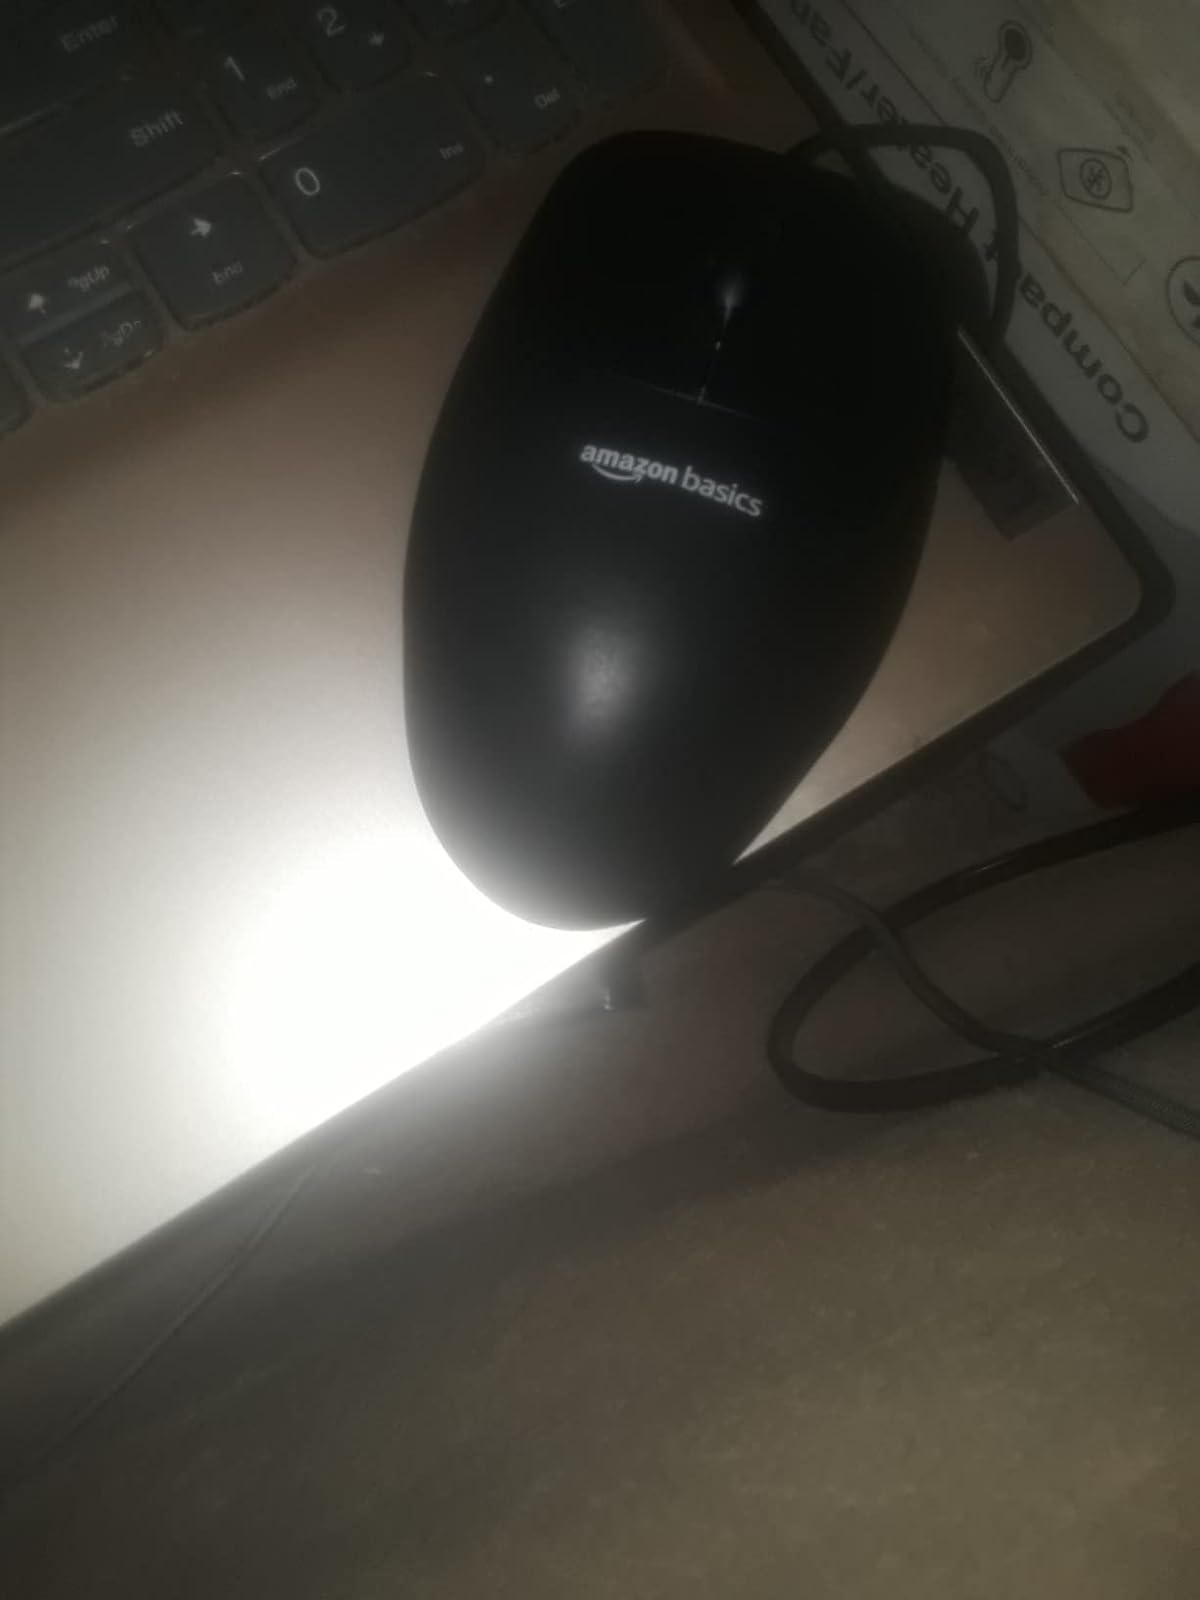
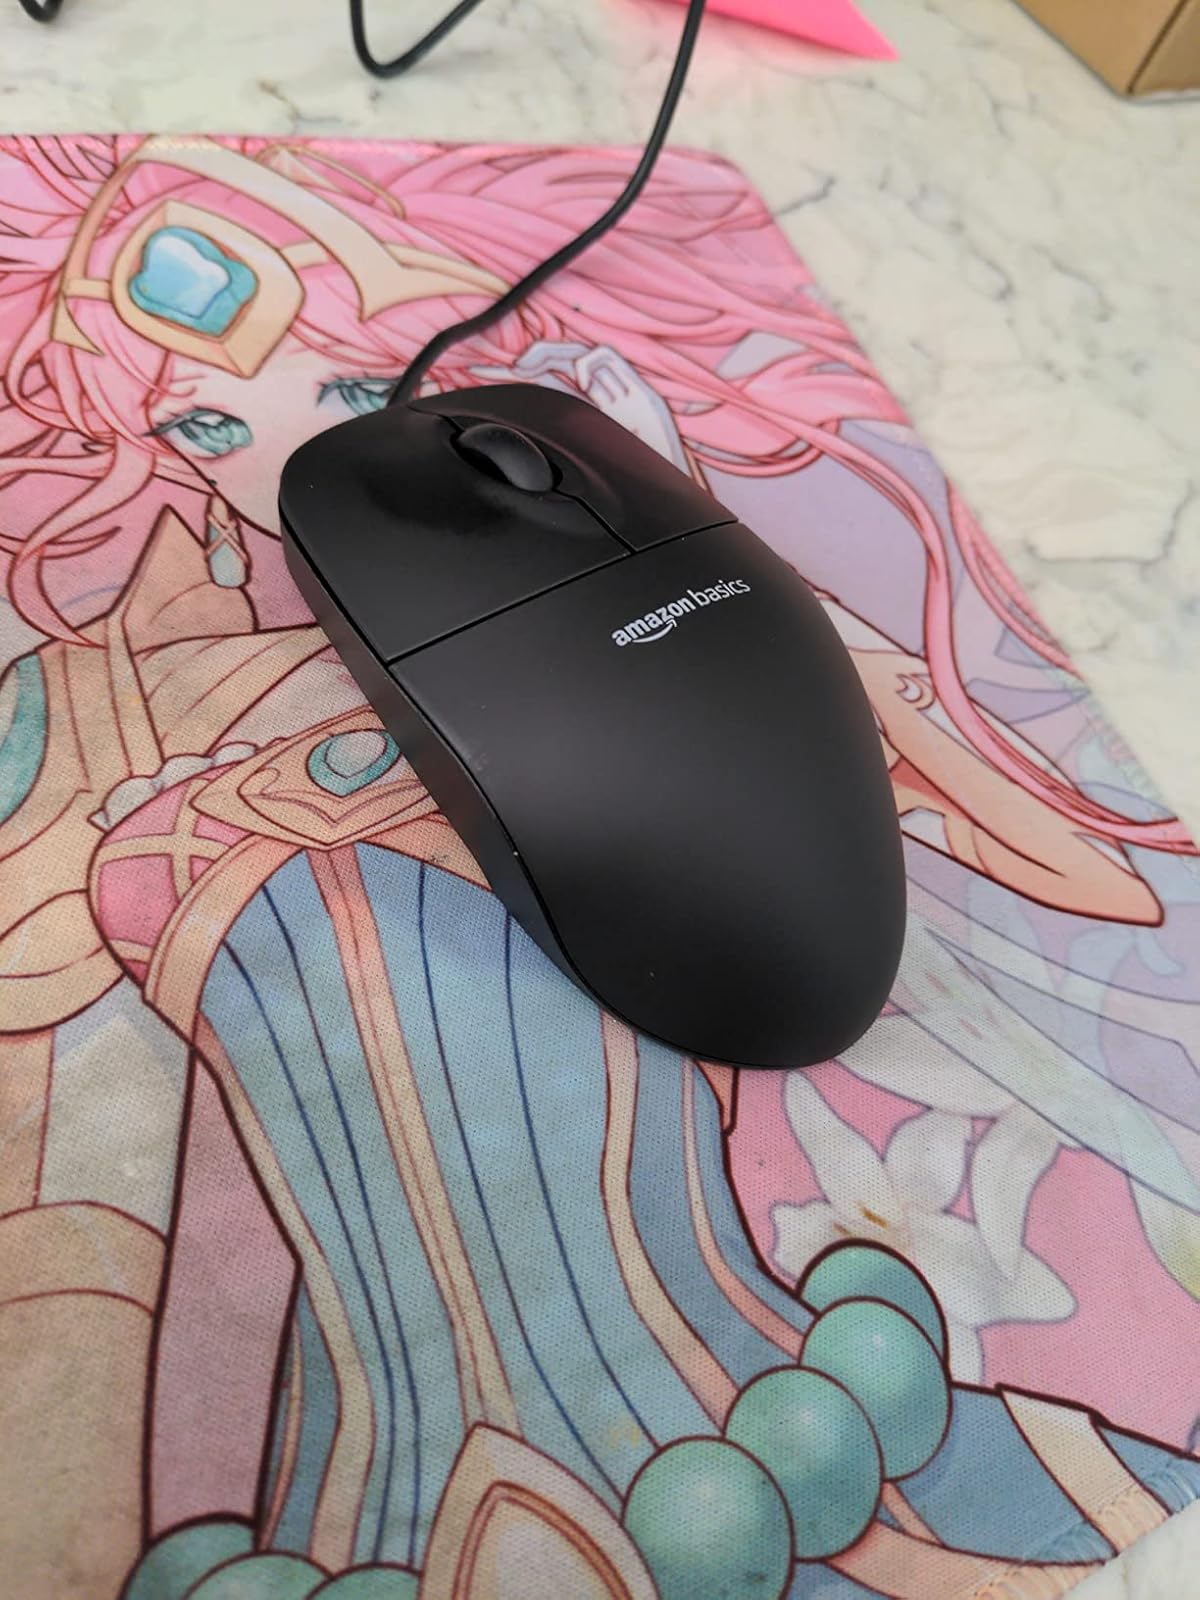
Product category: mouse
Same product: yes